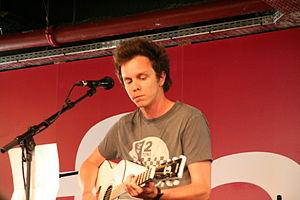
Thomas Boulard, chanteur et guitariste. Show-case avec Luke organisé par la Fnac Montparnasse (Paris, France) pour la sortie de l'album Les Enfants de Saturne.
Thomas B est un chanteur et guitariste français, d'origine bordelaise.
5 est le cinquième album studio de la chanteuse française Alizée. Sa sortie, initialement prévue en 2012, s'est faite le 25 mars 2013, chez Sony Music. Sa musique intègre des styles pop avec des éléments de dance-pop, du rock avec des chants entraînants, des ballades piano et un style années 1960 renouvelé. Le nom et la pochette de l'album ont été annoncés le 3 janvier 2013 sur le plateau de Star Academy.
Luke est un groupe de rock français formé en 1998 à Bordeaux en Gironde formé par Thomas Boulard et Christophe Plantier. Thomas est le dernier membre faisant encore partie du groupe depuis la formation en 1998. Leur discographie compte à ce jour six albums studio, un album live et deux EP.